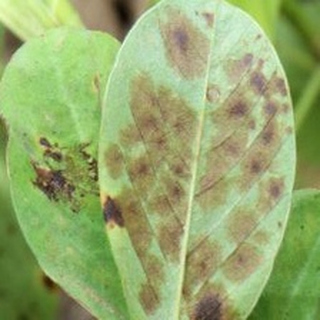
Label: groundnut_rust